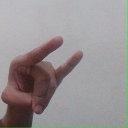
अक्षर: च